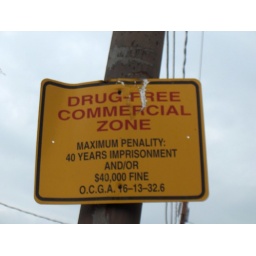
a street sign right by the drug deal